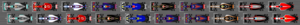
Le Grand Prix automobile de Chine 2015, disputé le 12 avril 2015 sur le circuit international de Shanghai à Shanghai, est la 919ᵉ épreuve du championnat du monde de Formule 1 courue depuis 1950 et la troisième manche du championnat 2015. Il s'agit de la douzième édition du Grand Prix de Chine courue à Shanghai depuis 2004.